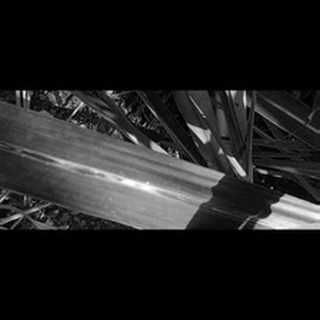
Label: sugarcane_red_rot